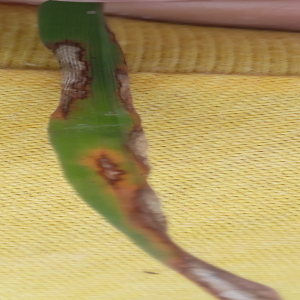
Disease: Blast